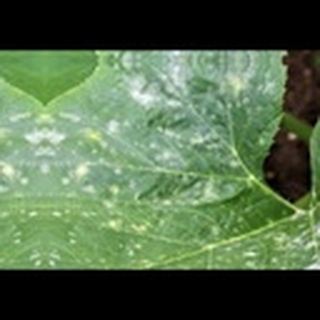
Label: cotton_powdery_mildew